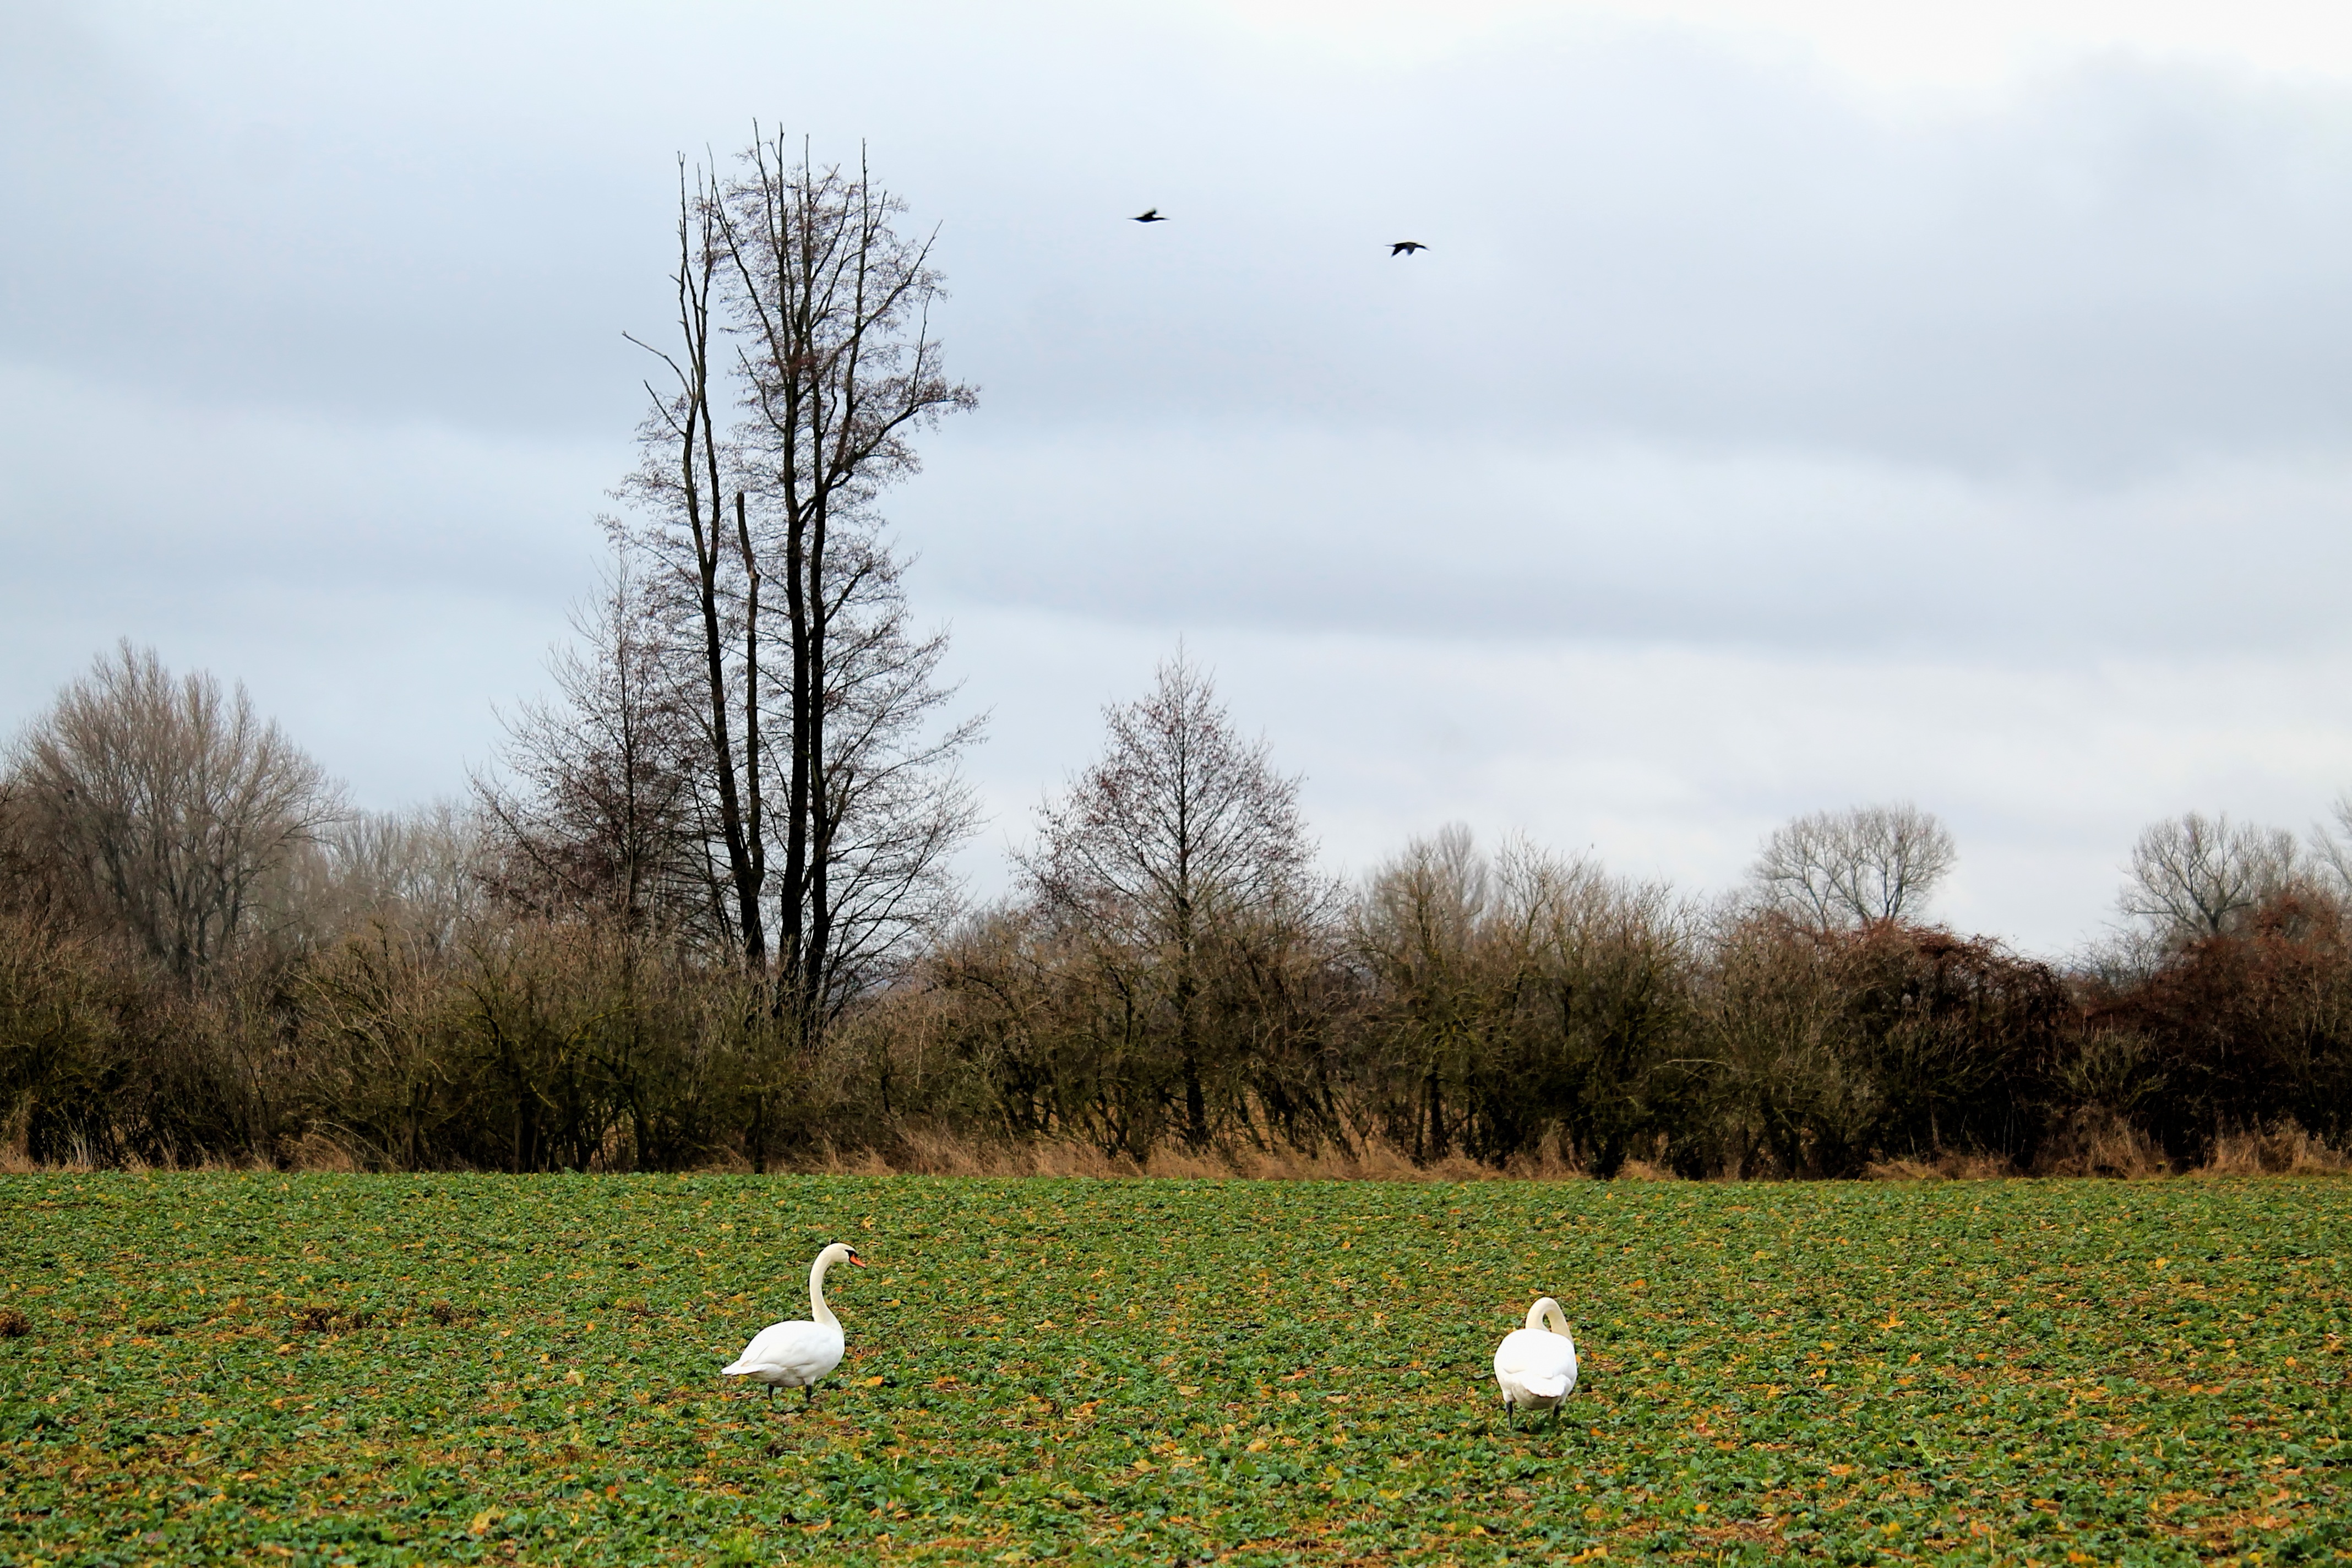
landscape, tree, nature, grass, marsh, wilderness, winter, plant, field, meadow, prairie, hill, flower, wildlife, pasture, autumn, flora, plain, wildflower, trees, grassland, swans, wetland, bog, habitat, foraging, poplar, ecosystem, rural area, prettin, winter morning, natural environment, grass family, elbaue